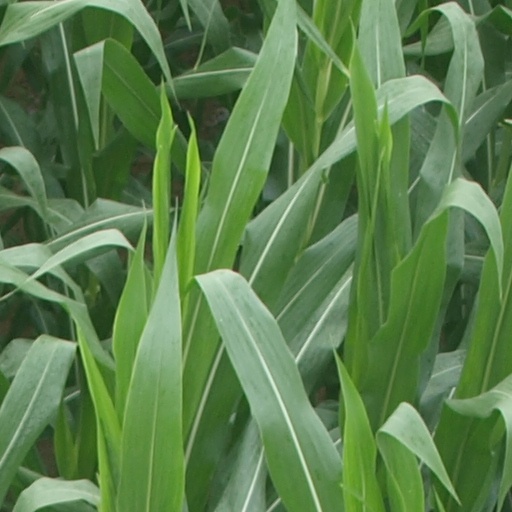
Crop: maize; corn